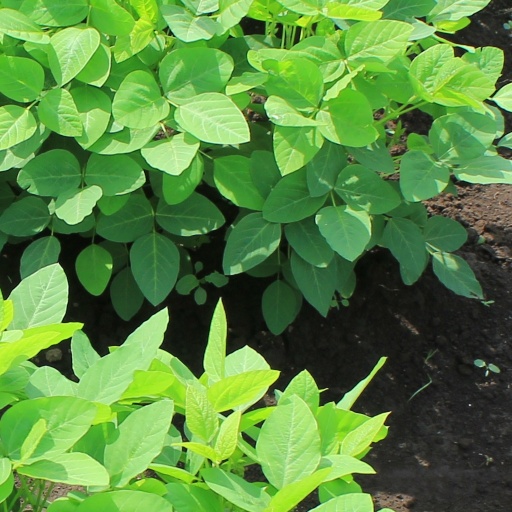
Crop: soybean